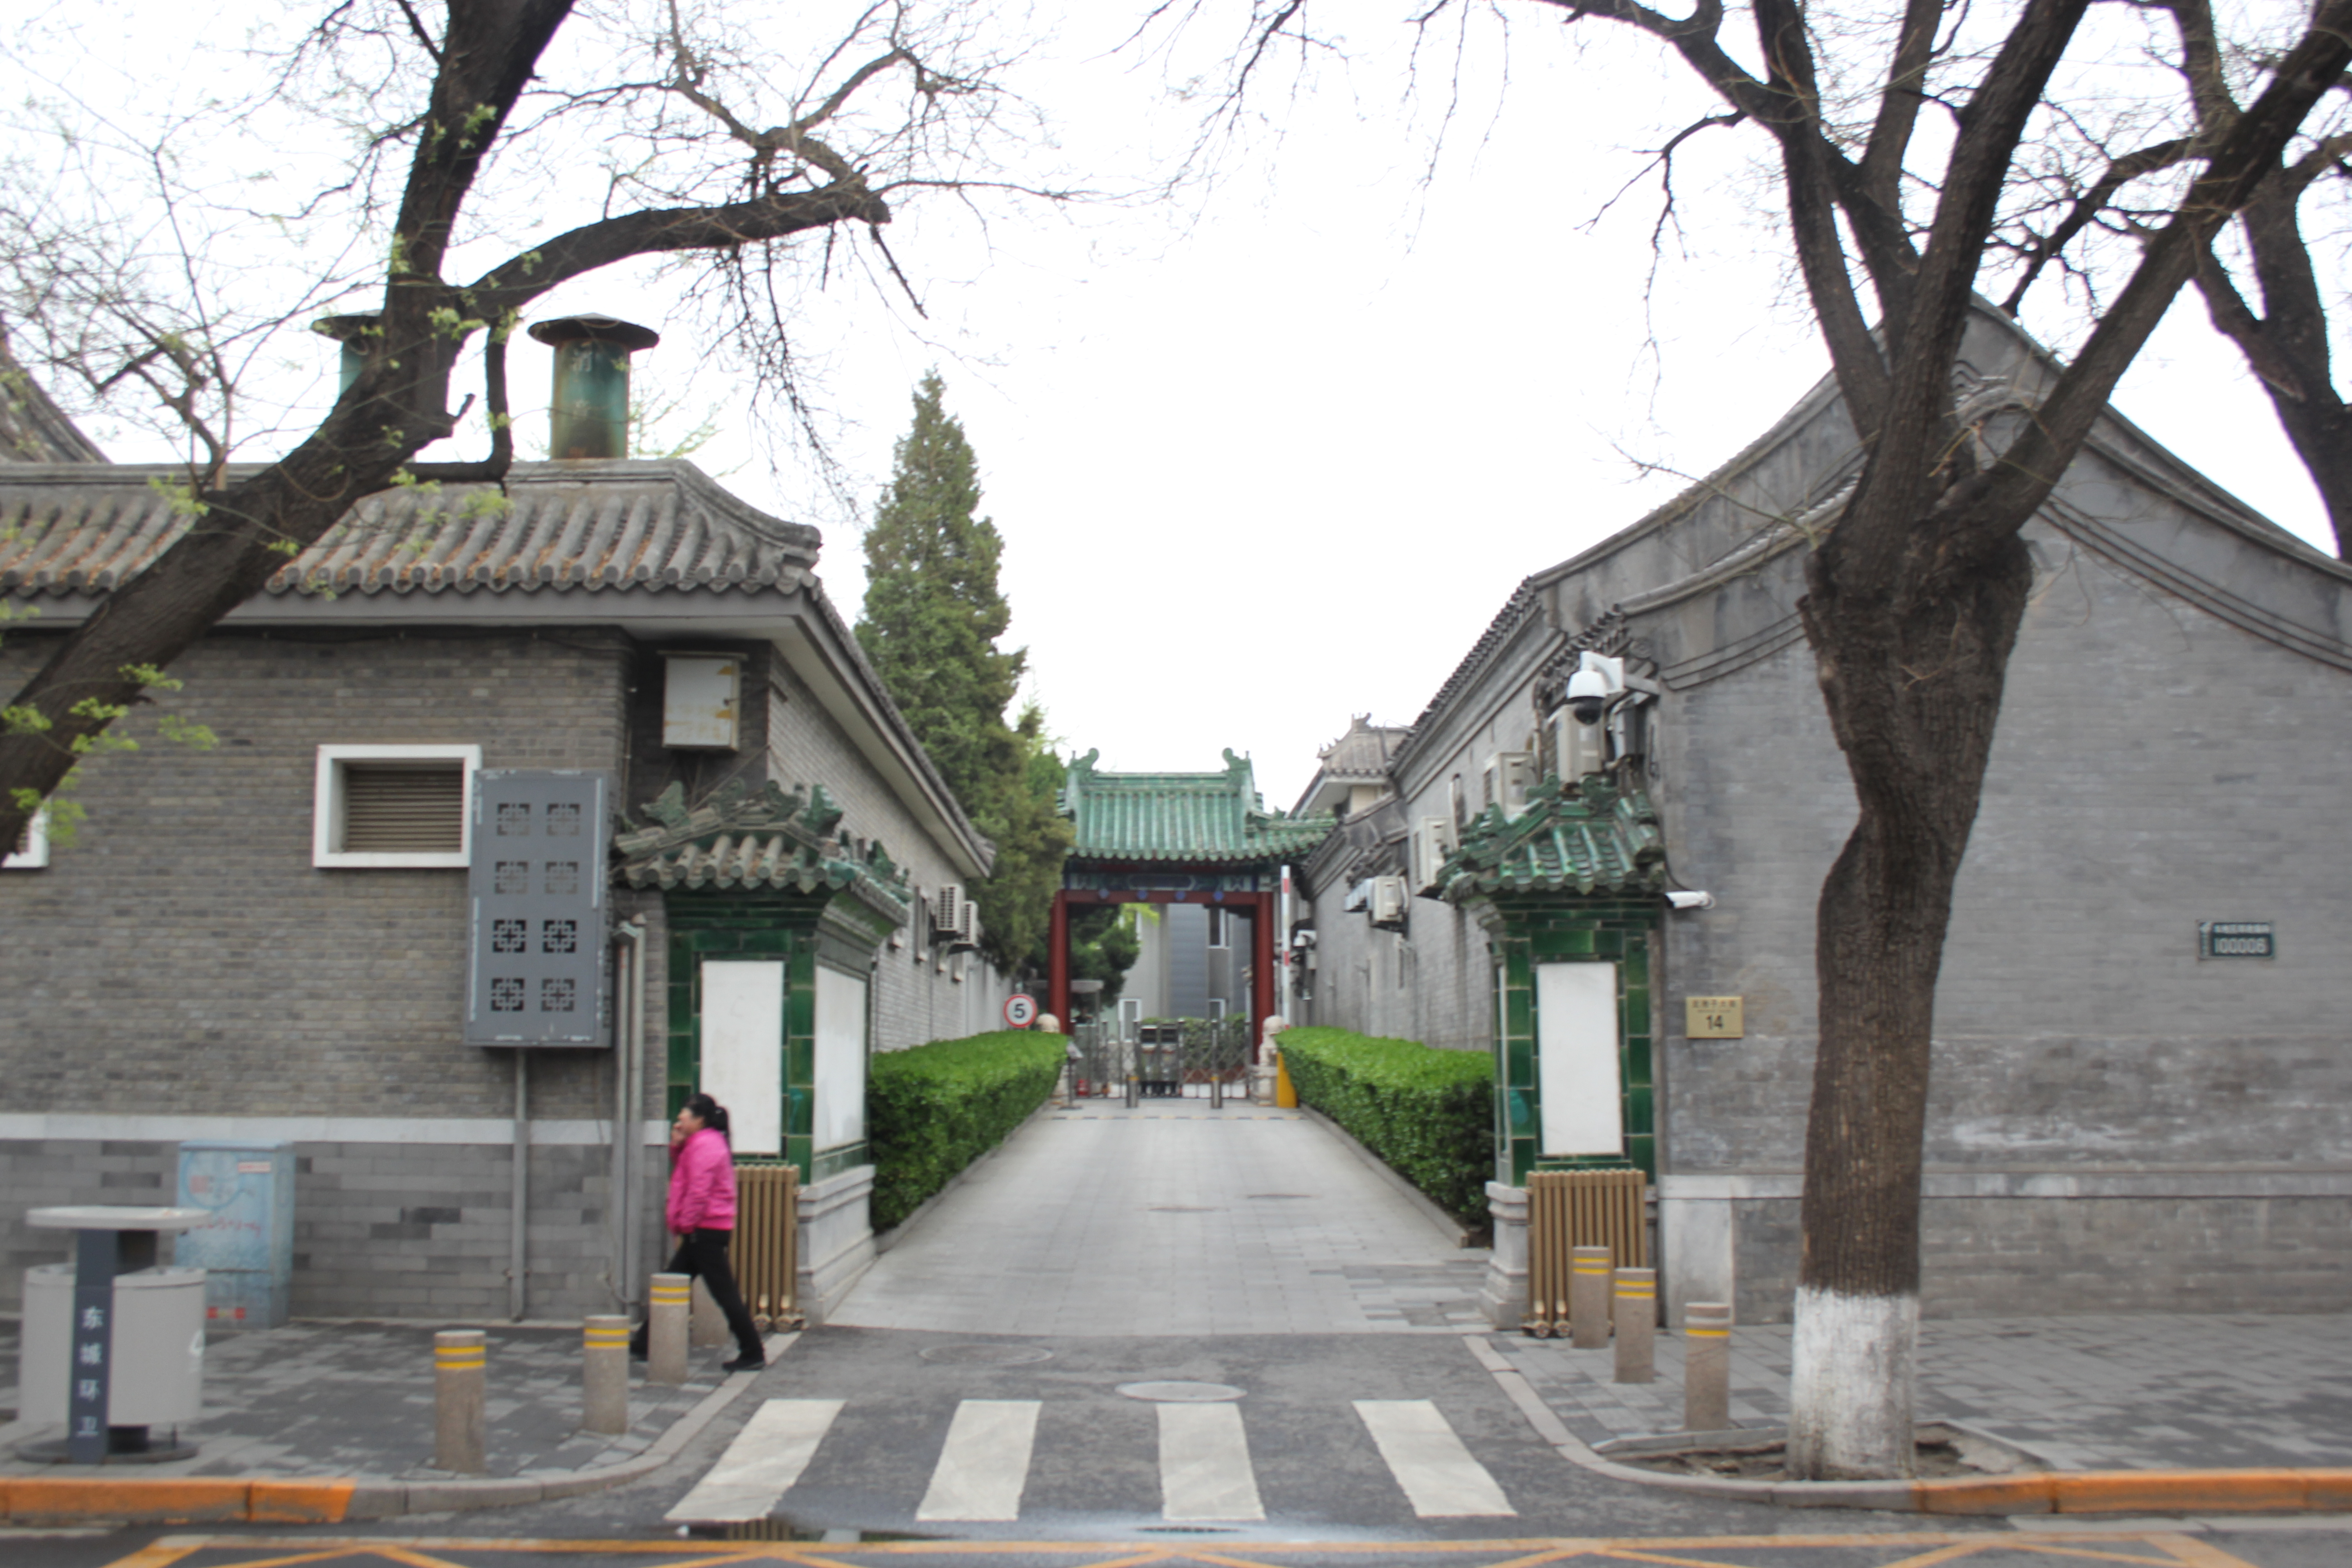
tourism, adventure, Beautiful Places, Pretty Places, environment, Interesting Places, harbin, museums, architecture, art, nature, museum, history, ancient history, china, asia, imperial palace, dynasty, beijing, planning, exhibition, sculpture, map, neighbourhood, town, residential area, building, tree, human settlement, street, house, road, infrastructure, home, real estate, plant, city, road surface, walkway, pedestrian, thoroughfare, urban design, lane, facade, suburb